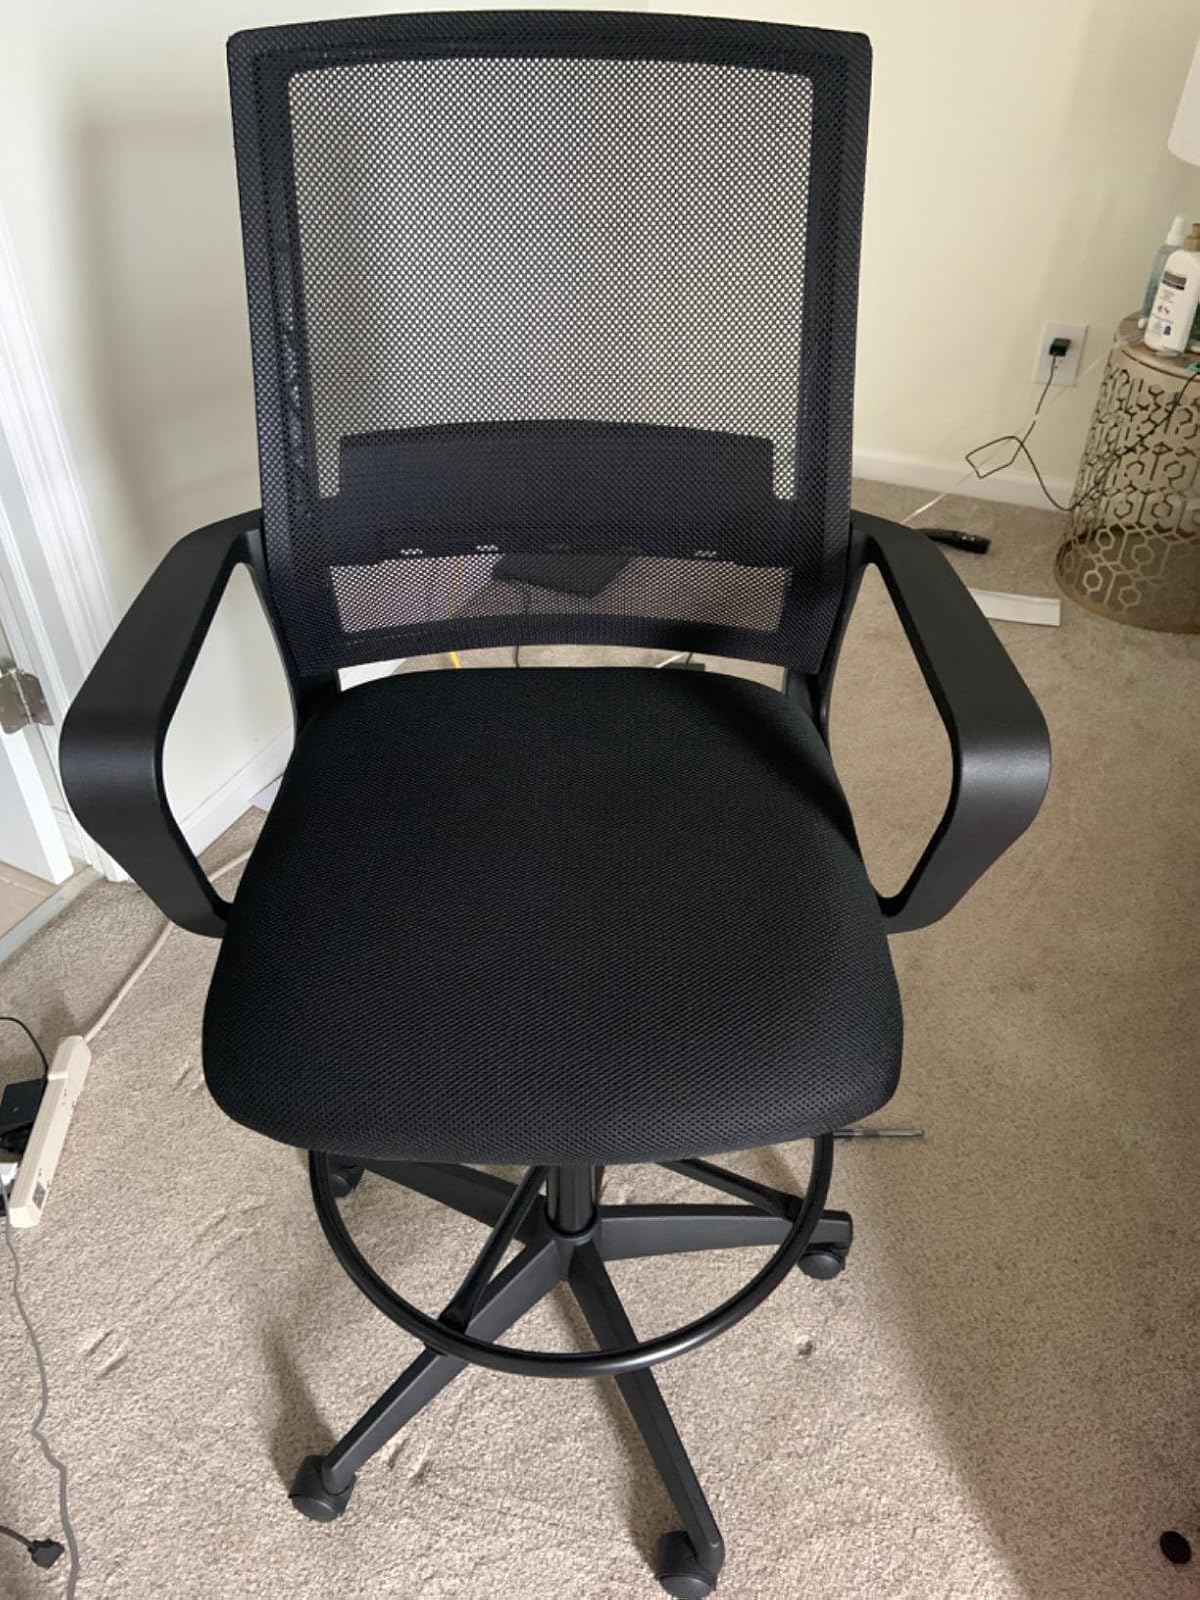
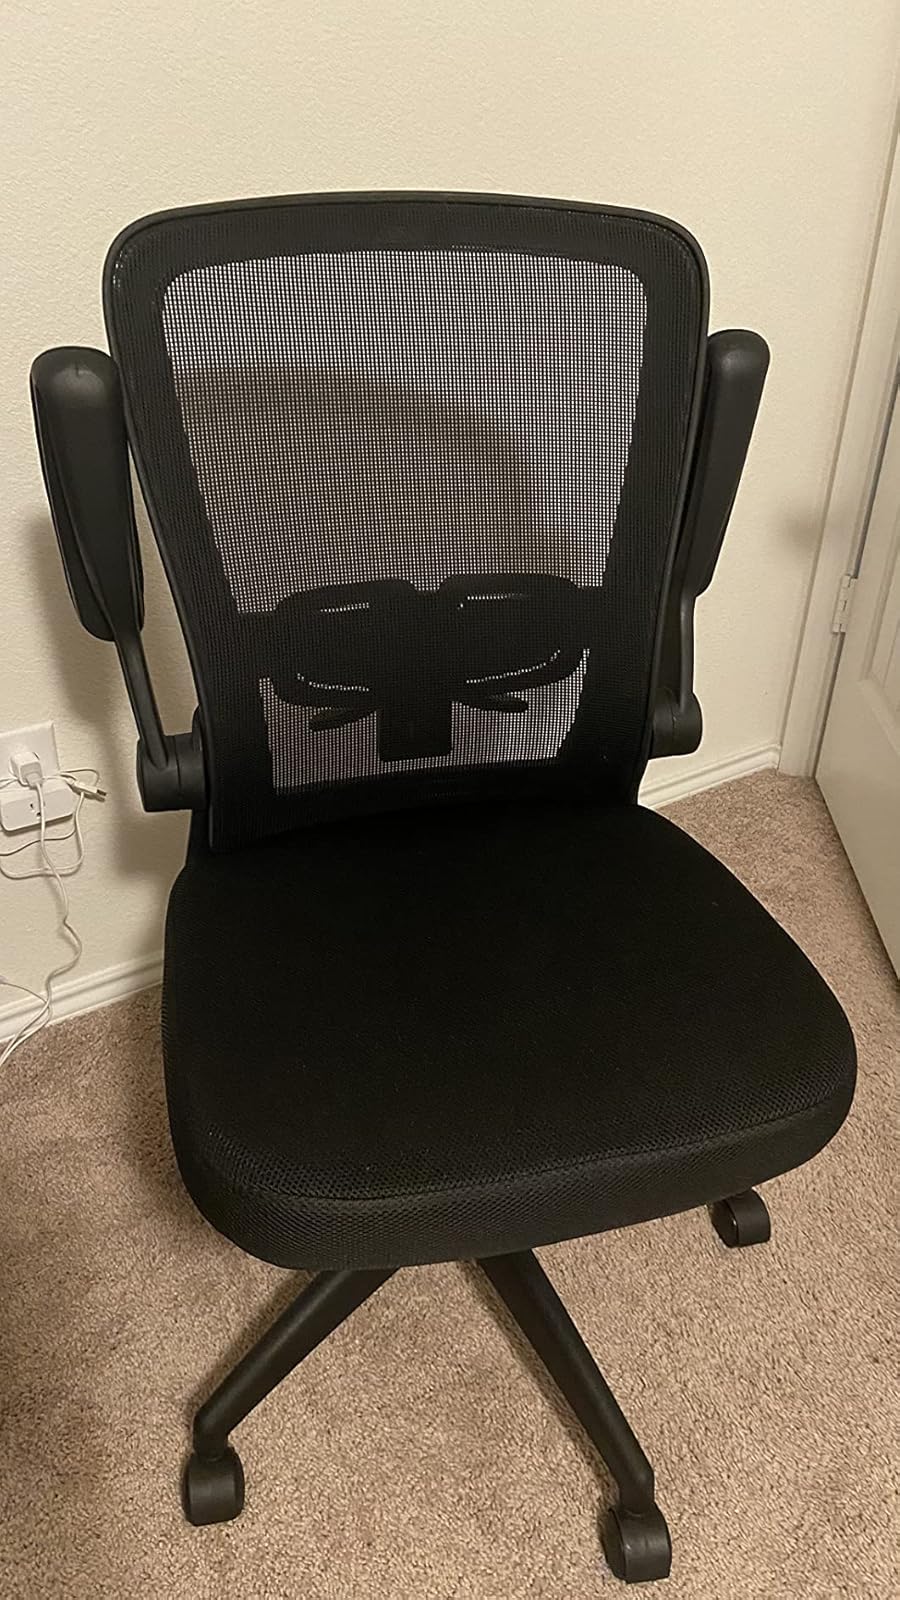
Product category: items_chair
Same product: no